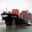
Label: ship